William A. Jenkins

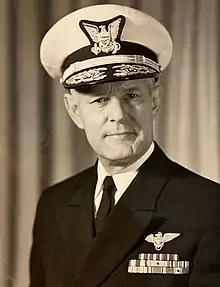

William Ambrose Jenkins (November 2, 1917 – August 27, 2022) was a United States Coast Guard admiral who served as the Superintendent of the United States Coast Guard Academy from June 1974 to June 1977.